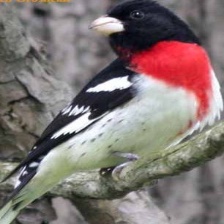
Species: ROSE BREASTED GROSBEAK
Scientific name: PHEUCTICUS LUDOVICIANUS